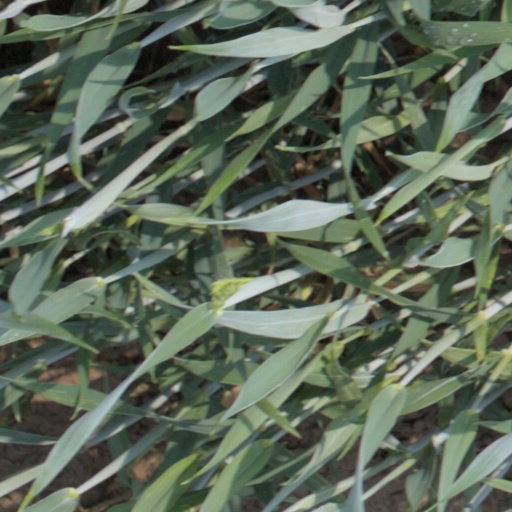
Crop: wheat